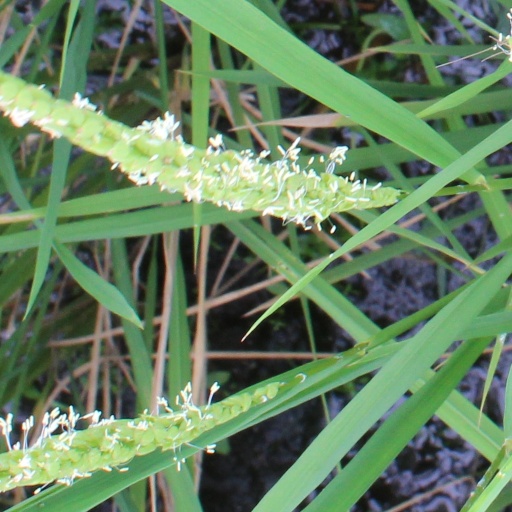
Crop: rice